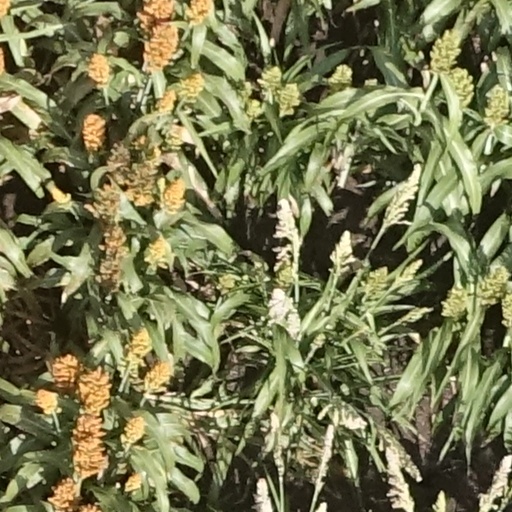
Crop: sorghum